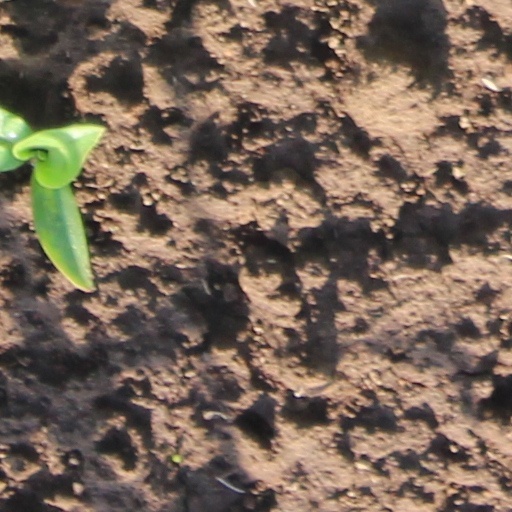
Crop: wheat